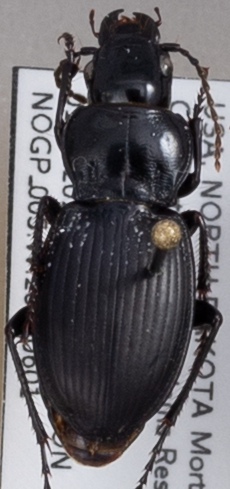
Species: Cyclotrachelus torvus
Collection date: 2021-06-01
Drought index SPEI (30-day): -0.386
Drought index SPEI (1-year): -2.09
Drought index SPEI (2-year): -0.692